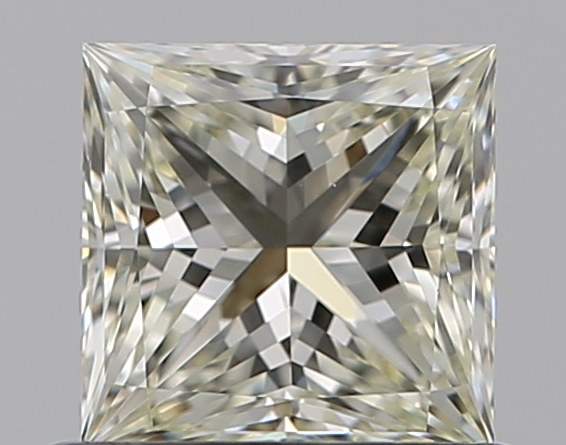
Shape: princess
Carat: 0.7
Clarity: VVS2
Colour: M
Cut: EX
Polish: EX
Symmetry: VG
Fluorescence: N
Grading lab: GIA
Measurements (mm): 4.87 x 4.84 x 3.56